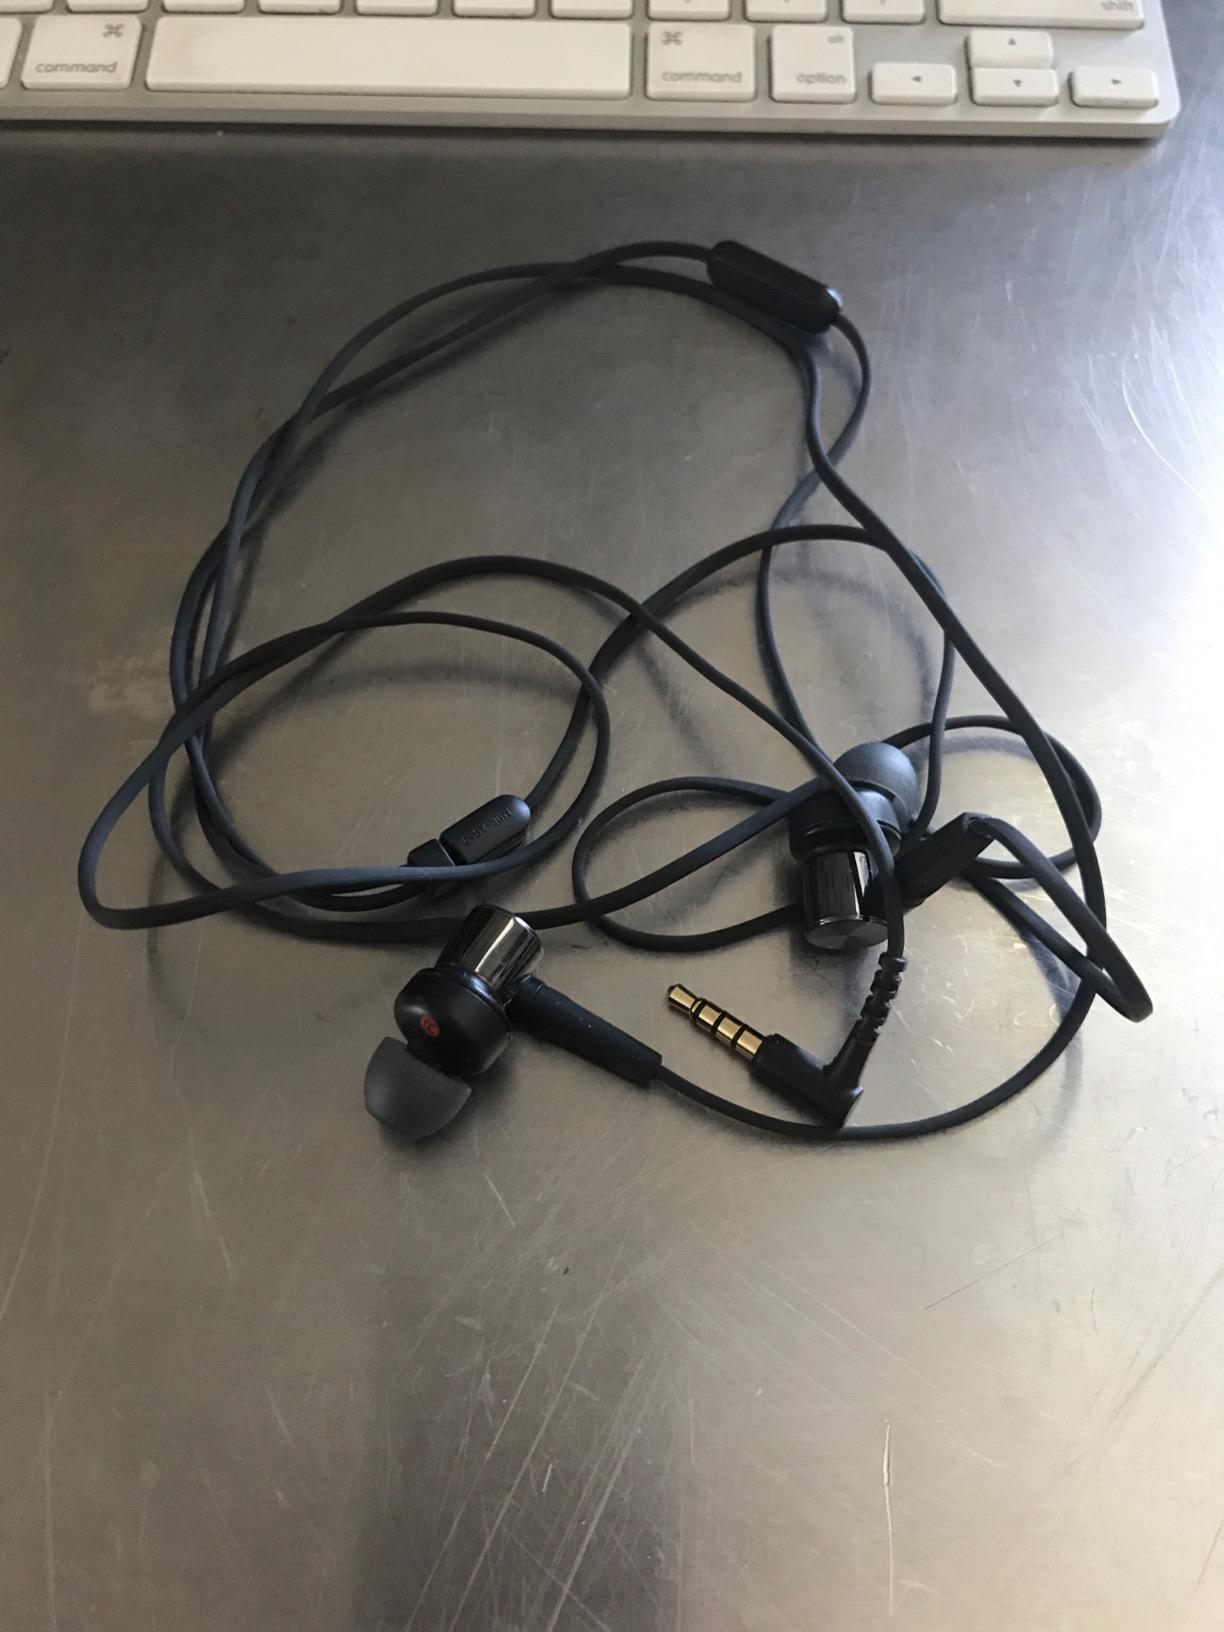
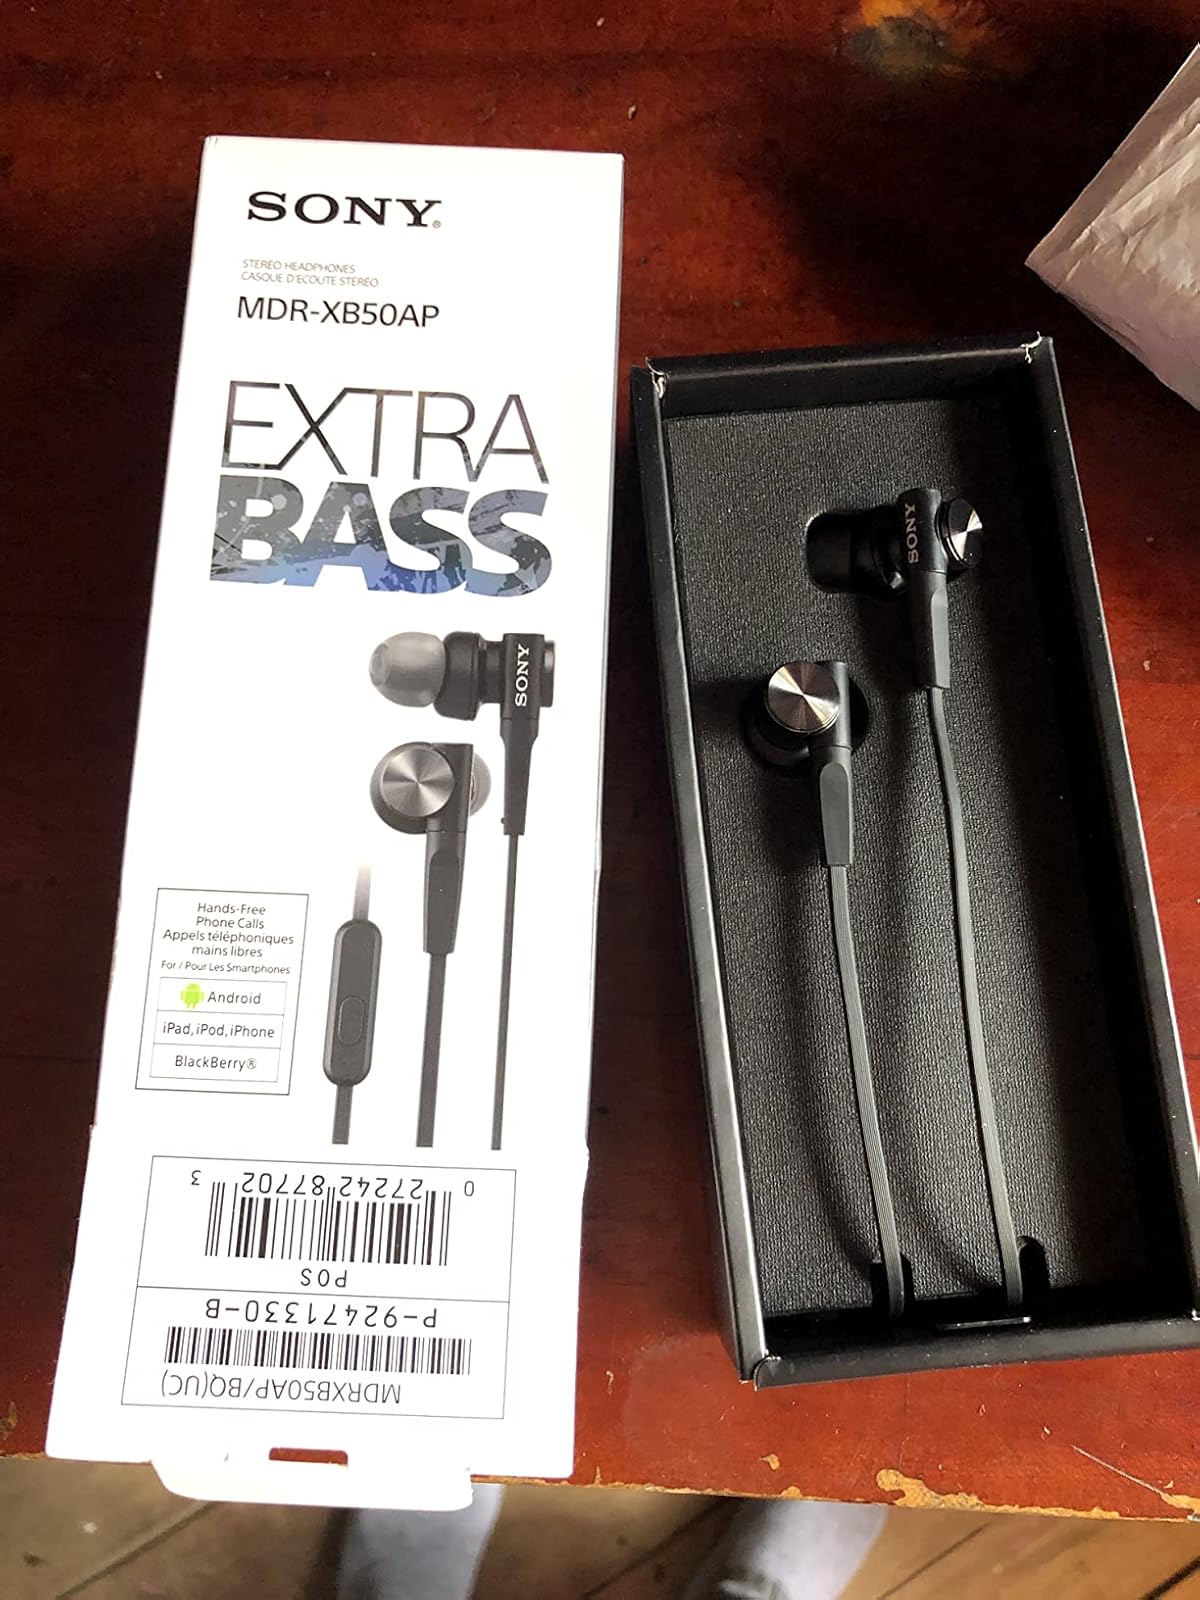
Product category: headphones
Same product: yes